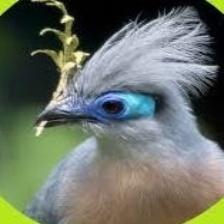
Species: CRESTED COUA
Scientific name: COUA CRISTATA